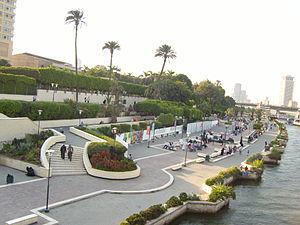
L'île de Gezira, en arabe الجزيرة, al-Ǧazīra, parfois appelée ez-Zamalek du nom de l'un de ses quartiers, est une île d'Égypte située sur le Nil, dans la ville du Caire. Fortement urbanisée, elle forme un quartier résidentiel aisé où se trouvent de nombreuses ambassades, la tour de télévision, l'opéra khédival ainsi que de nombreux hôtels, restaurants, parcs et jardins.